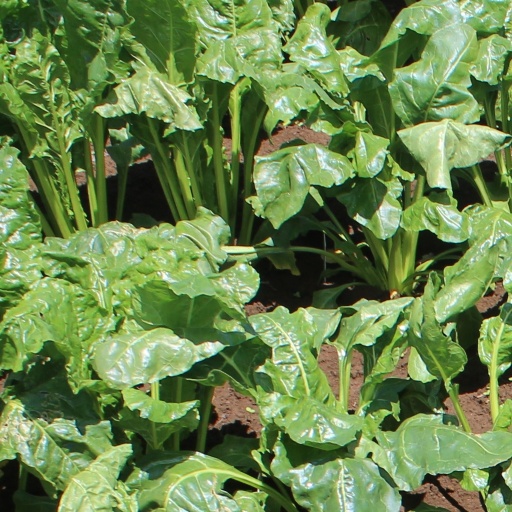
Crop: sugar beet